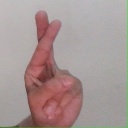
अक्षर: र